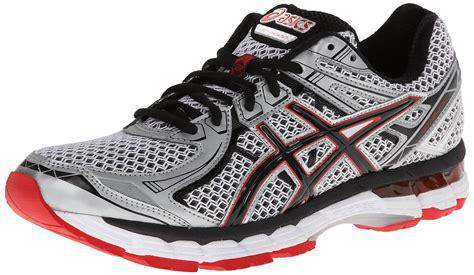
Brand: Asics
Model: Gt Ii